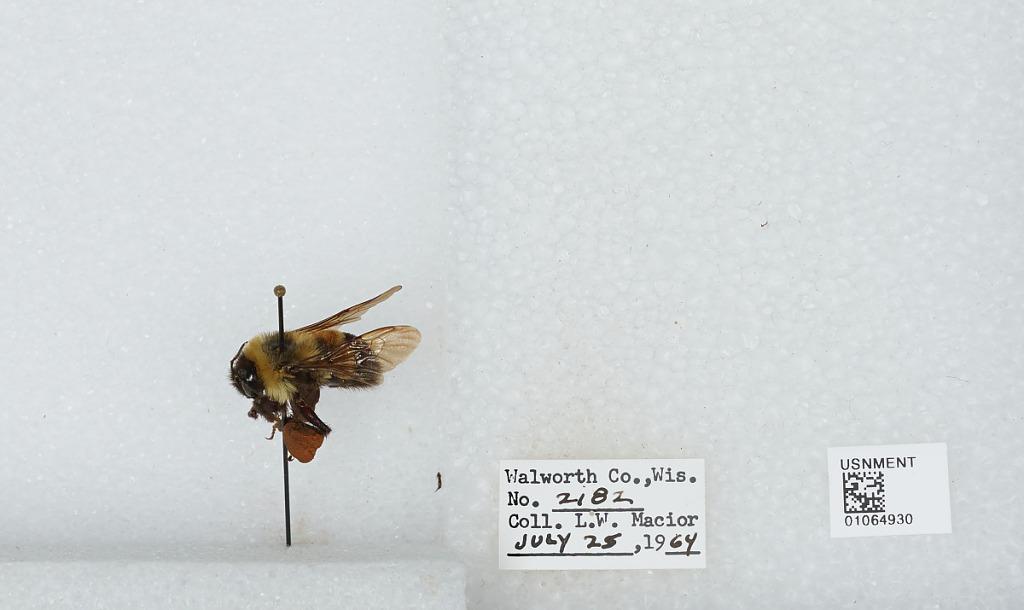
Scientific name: Bombus (Bombus) affinis Cresson
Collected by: L. Macior
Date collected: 1964-7-25
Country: United States
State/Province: Wisconsin
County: Walworth
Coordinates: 42.67, -88.54